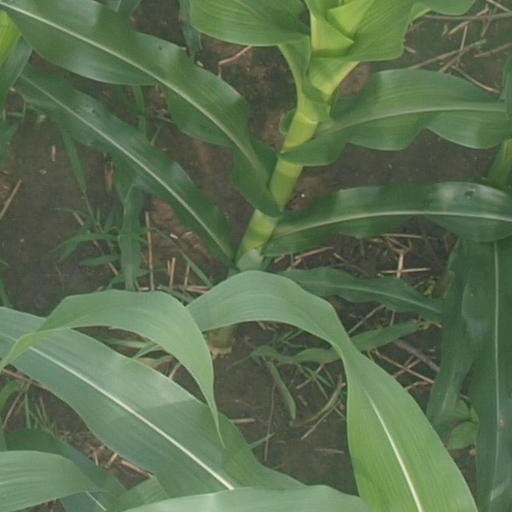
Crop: maize; corn